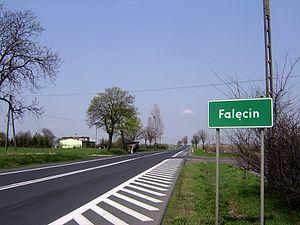
Falęcin est un village de Pologne situé en Couïavie-Poméranie, dans le gmina de Papowo Biskupie.